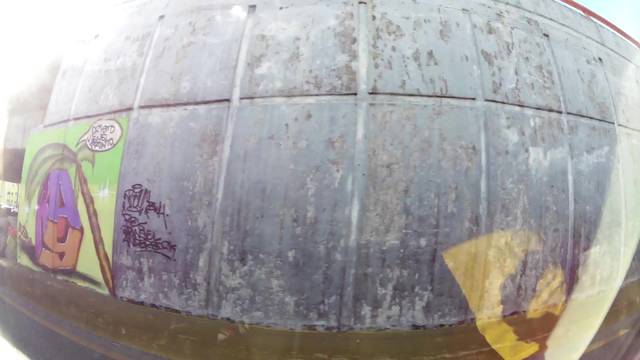
Region: Dominican Republic
Coordinates: 18.476, -69.908